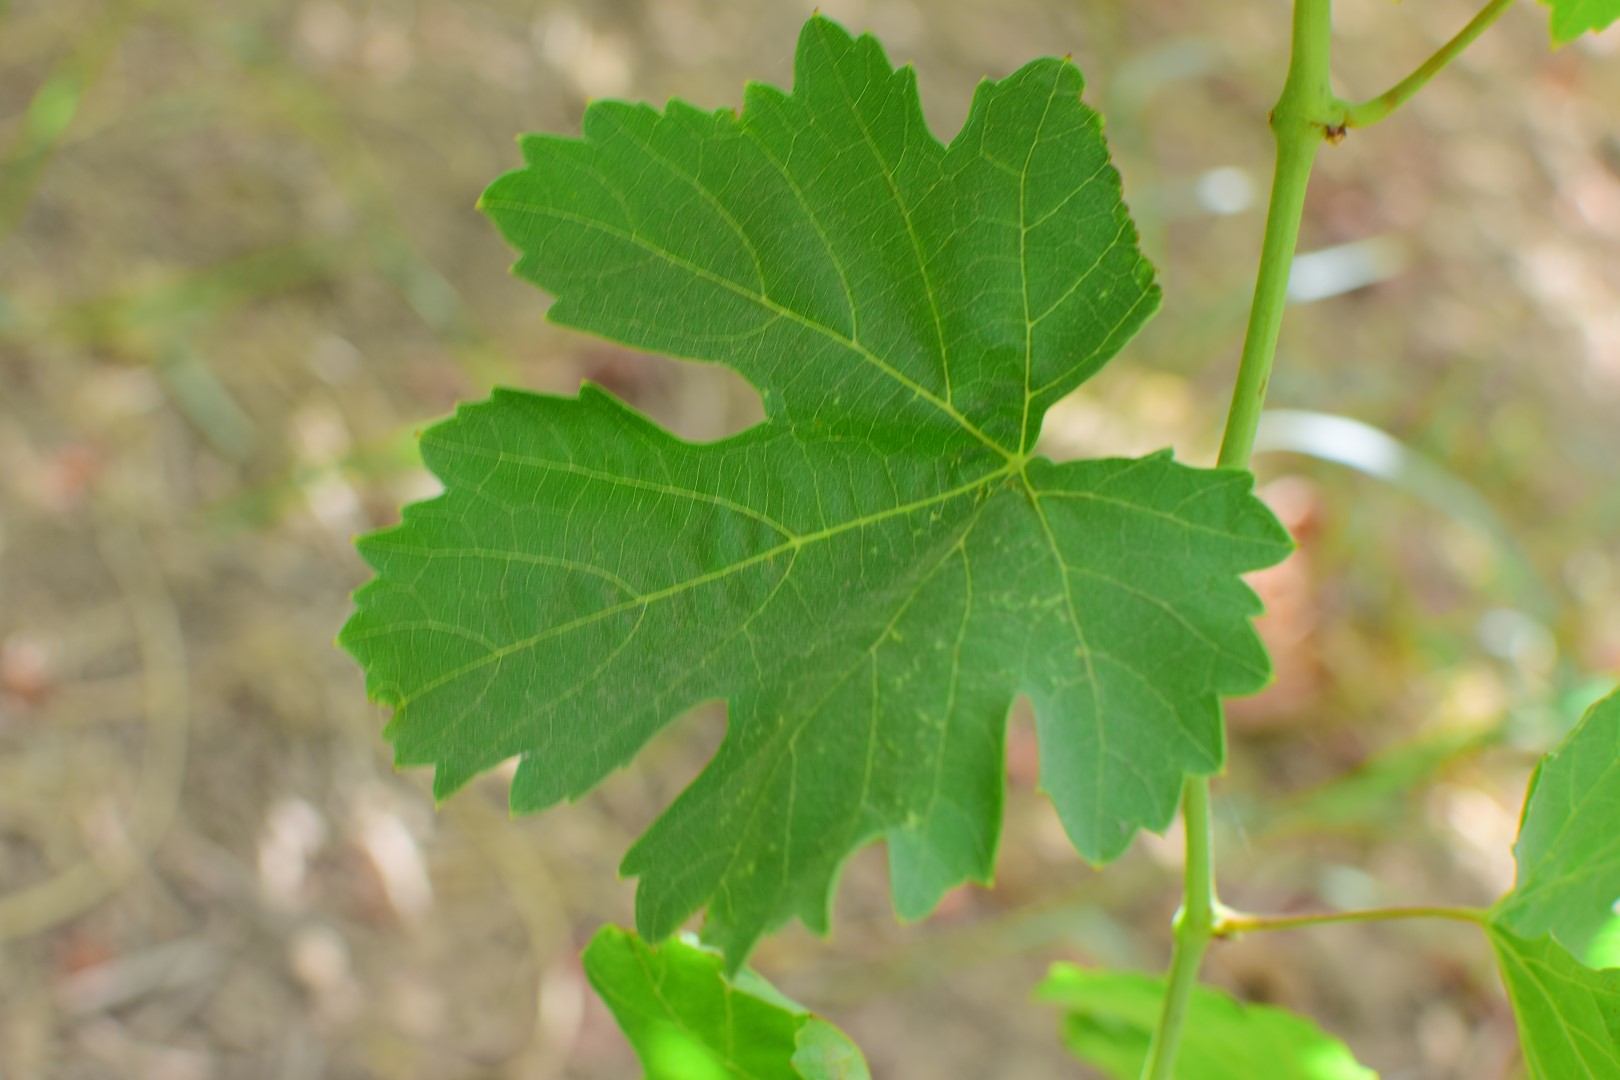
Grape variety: Thompson Seedless